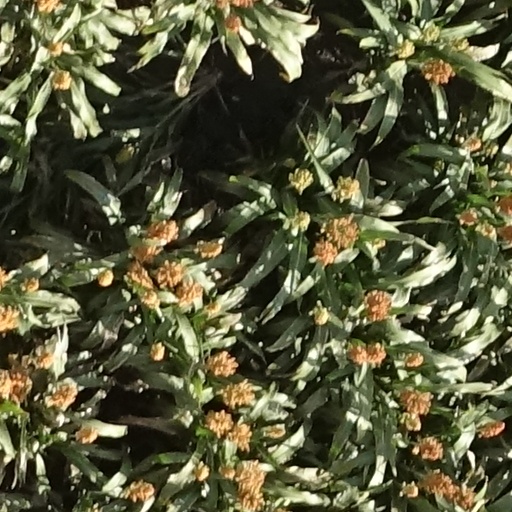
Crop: sorghum